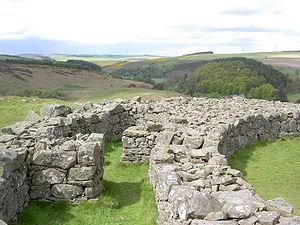
L'Écosse au temps de l'Empire romain couvre une période comprise entre l'arrivée des légions romaines en 71 et leur départ en 213. L'histoire de cette période est complexe : l'Empire romain a influencé l'Écosse à plus d'un titre ; pourtant l'occupation n'a jamais été totale ni continue. L'analyse et l'interprétation se compliquent d'autant que l'idée de peuple « Scots » et « d'Écosse » comme une entité distincte n'émerge que des siècles plus tard, avec la naissance du royaume d'Alba.